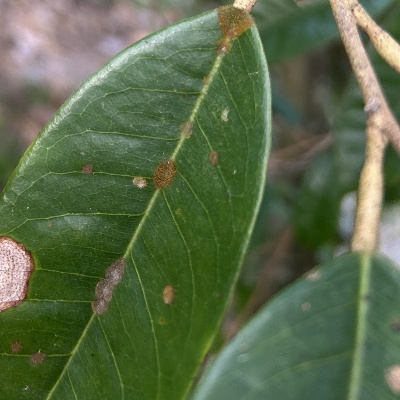
Label: Leaf_Algal